52nd Illinois Infantry Regiment

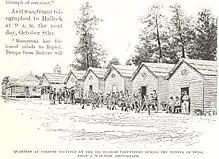
The 1862-63 winter quarters of the 52nd at Corinth, Mississippi

The 52nd Illinois Infantry was organized at Geneva, Illinois and mustered into Federal service on November 19, 1861.